Promises, Promises (musical)

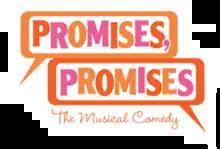
2010 Revival Logo

Promises, Promises is a musical with music by Burt Bacharach, lyrics by Hal David and a book by Neil Simon. It is based on the 1960 film "The Apartment", written by Billy Wilder and I. A. L. Diamond. The story concerns a junior executive at an insurance company who seeks to climb the corporate ladder by allowing his apartment to be used by his married superiors for trysts.